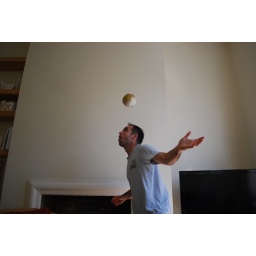
kelvy playing with the ball in the house - naughty